LegalShield

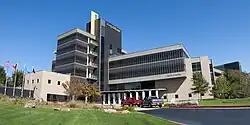
Exterior of the company's headquarters in Ada, Oklahoma (2012)

LegalShield started as Sportsman's Motor Club in 1972 in Ada, Oklahoma. Harland Stonecipher (1938–2014) was the company's founding president and chief executive officer (CEO). The life insurance salesman from Ada, Oklahoma, created the "motor service club" after being in a car accident in 1969. The other party in the crash was cited for fault but still filed suit against Stonecipher for the accident. Although he had health, life, and vehicle insurance coverage, he was required to hire a lawyer to defend himself in court and struggled to pay the legal expenses. After researching the industry of European legal expense plans, he established the Sportsman's Motor Club to reimburse members for legal fees relating to vehicle accidents.